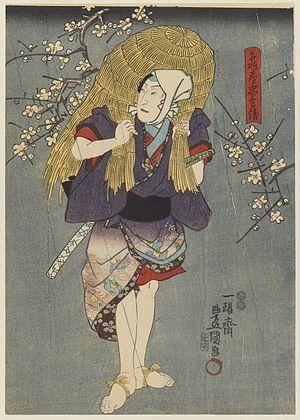
Les principales écoles ukiyo-e, cette forme picturale japonaise qui s'étend du XVIIᵉ siècle au XXᵉ siècle, ont irrigué l'évolution stylistique et technique de l’ukiyo-e pendant toute cette période. Ces écoles, fondées par un maître et poursuivies par son élève le plus talentueux et ses successeurs, se sont succédé ou ont cohabité, chacune se distinguant des autres par des apports touchant au style ou à la technique.